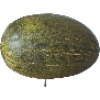
Label: Melon Piel de Sapo 1